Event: Nepal Earthquake
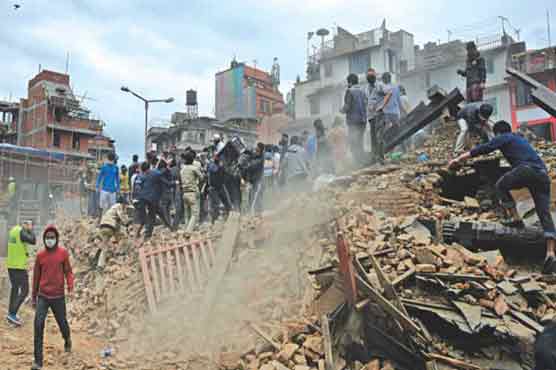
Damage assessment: damage